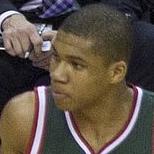
Age: 19